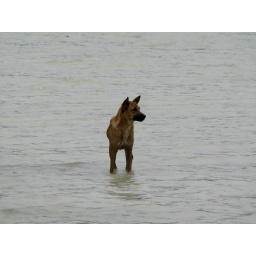
So many stray dogs and cats in Thailand